Paleolithic flute

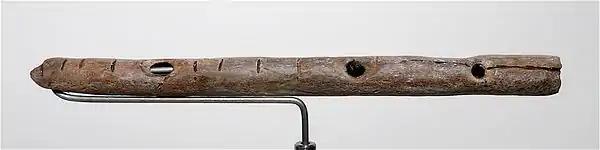
Aurignacian flute made from an animal bone, 43,000 to 39,000 years old, Geissenklösterle (Swabia)

During regular archaeological excavations, several flutes that date to the European Upper Paleolithic were discovered in caves in the Swabian Alb region of Germany. Dated and tested independently by two laboratories, in England and Germany, the artifacts are authentic products of the Aurignacian archaeological culture. The Aurignacian flutes were created between 43,000 and 35,000 years ago. The flutes, made of bone and ivory, represent the earliest known musical instruments and provide unmistakable evidence of prehistoric music.